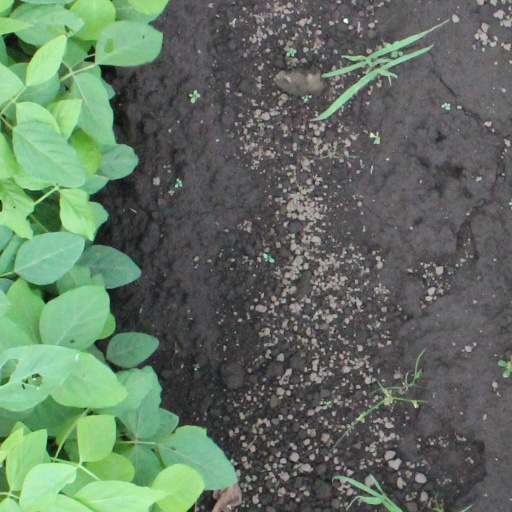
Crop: soybean